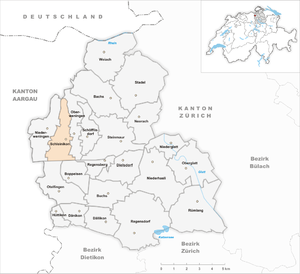
Schleinikon est une commune suisse du canton de Zurich, située dans le district de Dielsdorf.